Toronto FC

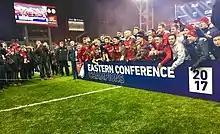
Members of Toronto FC taking a group photograph in BMO Field after being crowned as the Eastern Conference playoff champions in 2017

On June 27, 2017, Toronto FC won their sixth Canadian Championship 3–2 on aggregate over Montreal, earning them a spot in the 2018 CONCACAF Champions League. On September 30, Toronto FC won their first Supporters' Shield with a 4–2 home win over New York Red Bulls to clinch top of the league with the most points that season. By doing so, they also became the first Canadian team to win the Supporters' Shield. On October 22, the final day of the season, they played to a 2–2 away result against Atlanta United FC, where Toronto FC set a new MLS regular season points record with 69, eclipsing the 1998 LA Galaxy by one point. On November 29, 2017, Toronto FC won the Eastern Conference finals for the second time in a row, with a 1–0 aggregate win over Columbus Crew, also entering the MLS Cup Final for the second time in a row. On December 9, 2017, at home, Toronto FC defeated Seattle 2–0 in the MLS Cup, which was a rematch of the previous year's MLS Cup. Toronto FC became the first MLS team to complete a domestic treble with their win, as well as the first Canadian team to win the MLS Cup.